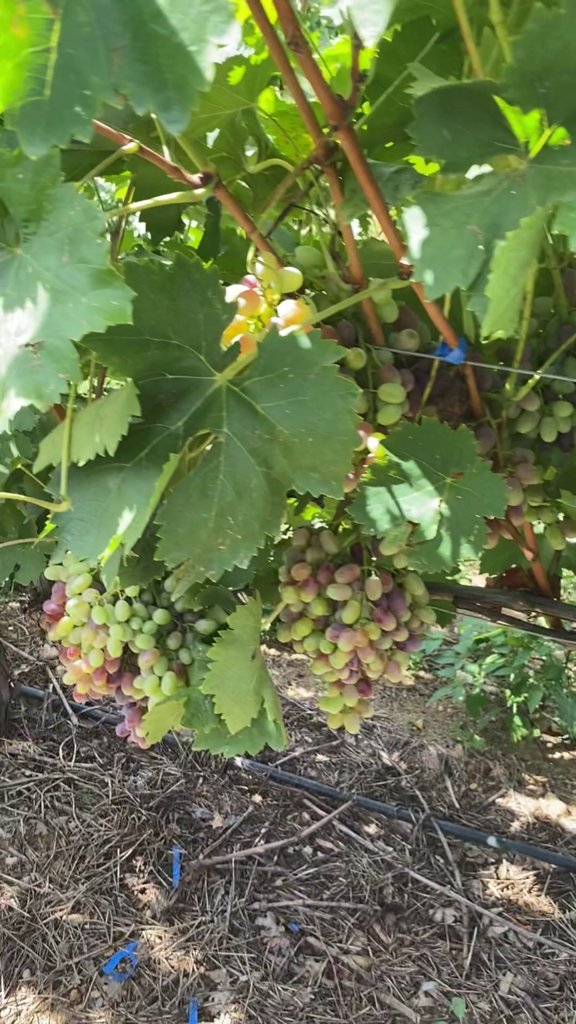
Berries visible: 231
Grape clusters: 5